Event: Nepal Earthquake
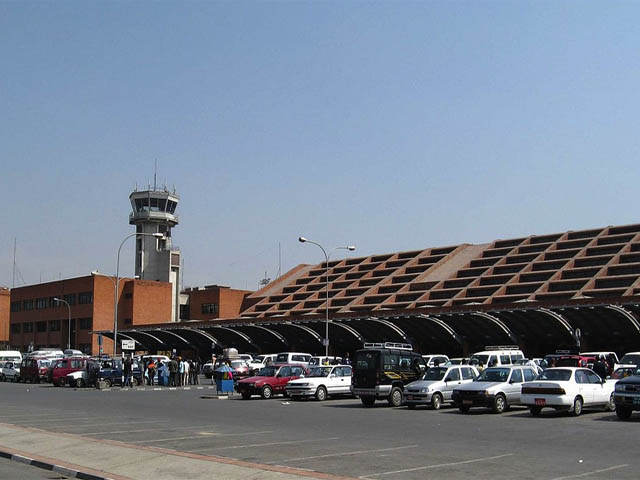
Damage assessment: no_damage